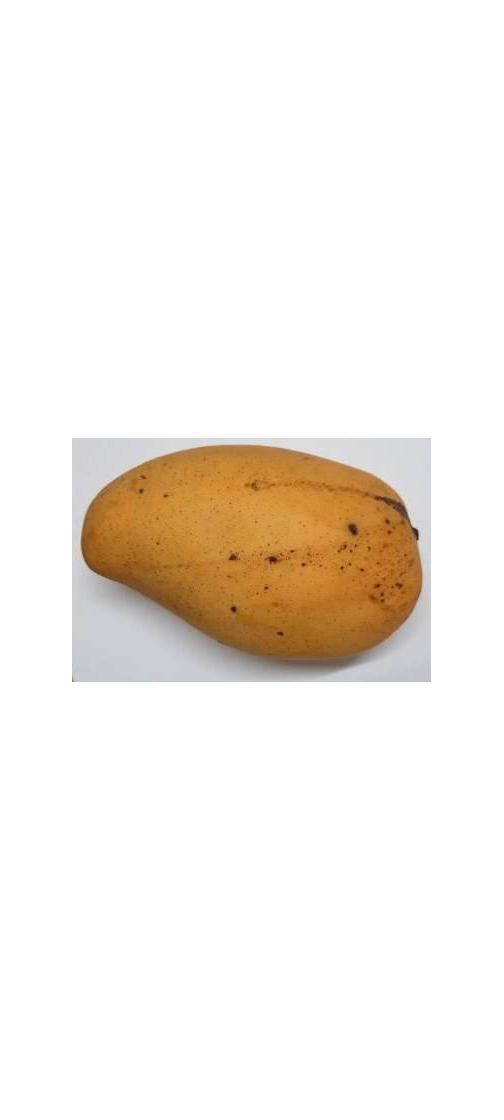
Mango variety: Katimon